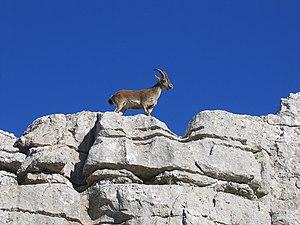
La région du Torcal de Antequera est un espace naturel situé sur le territoire de la commune espagnole d'Antequera, en Andalousie. Il est célèbre pour les formes que l'érosion a donné à ses roches calcaires. Il s'étend sur une superficie de 20 km², et constitue un bel exemple de paysage karstique en Europe.